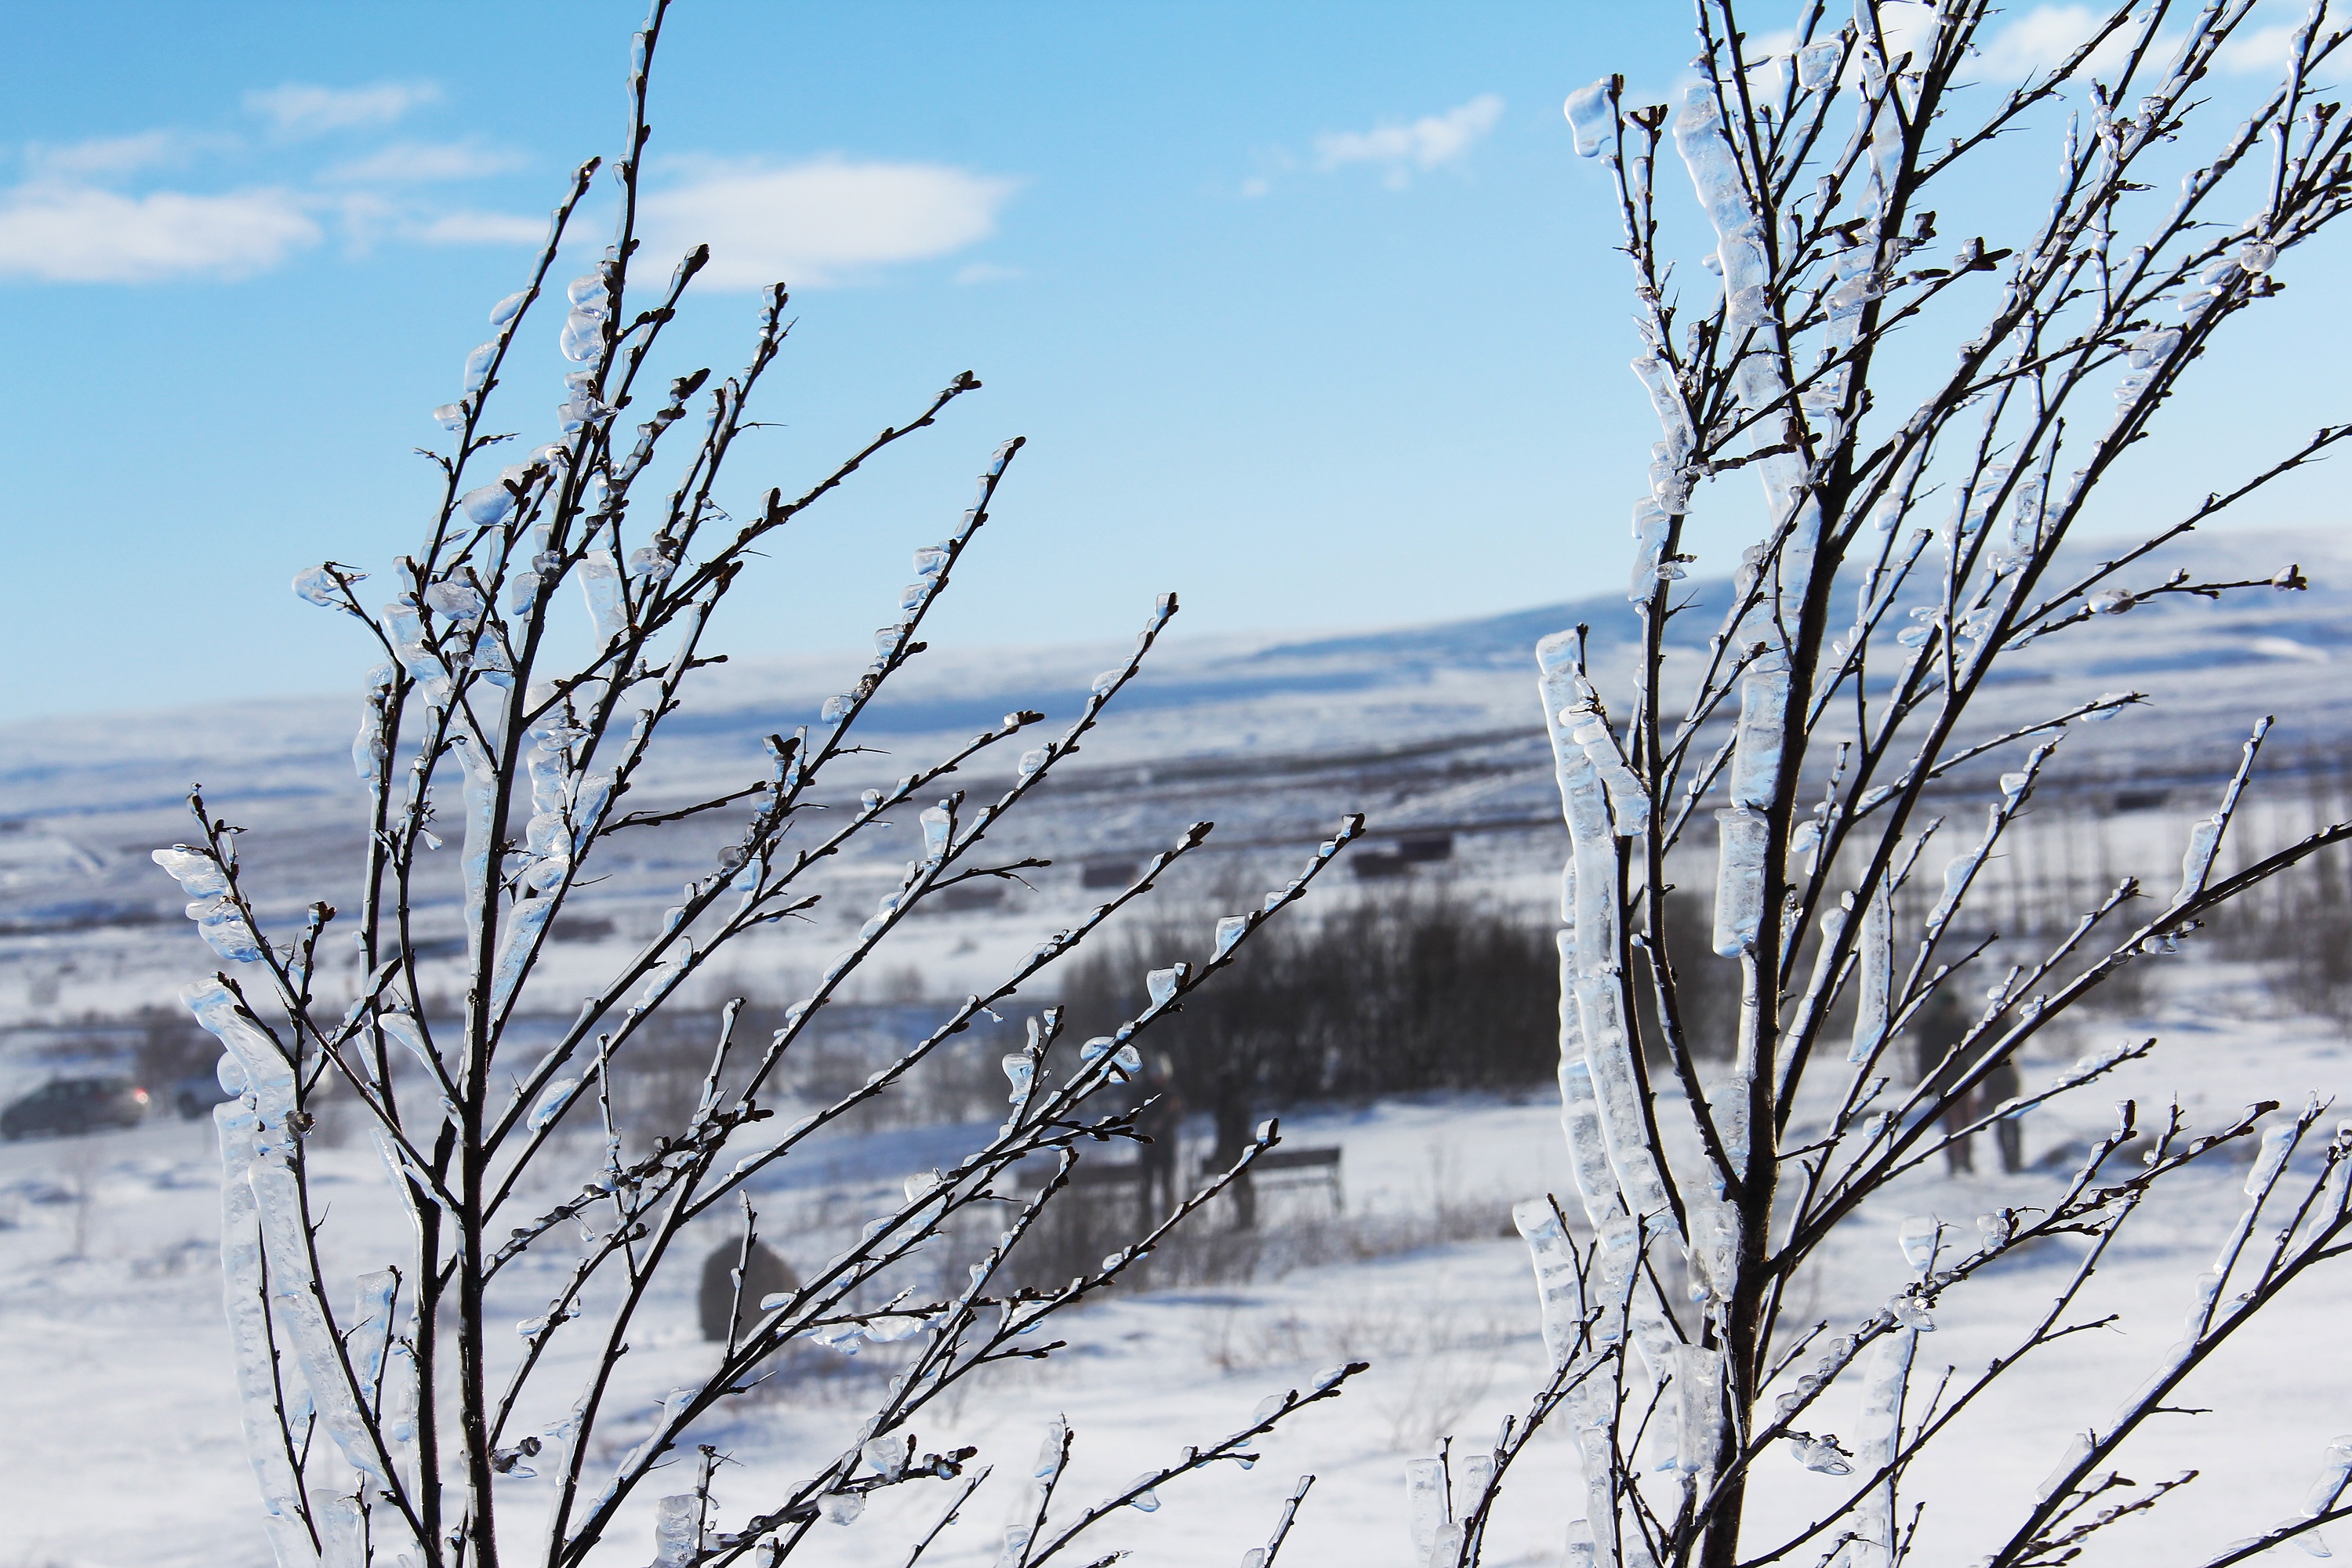
tree, nature, grass, branch, snow, cold, winter, cloud, plant, sky, white, view, wind, frost, europe, ice, natural, weather, iceland, season, icy, amazing, beautiful, scandinavia, reykjavik, freezing, breathtaking, atmospheric phenomenon, grass family, woody plant